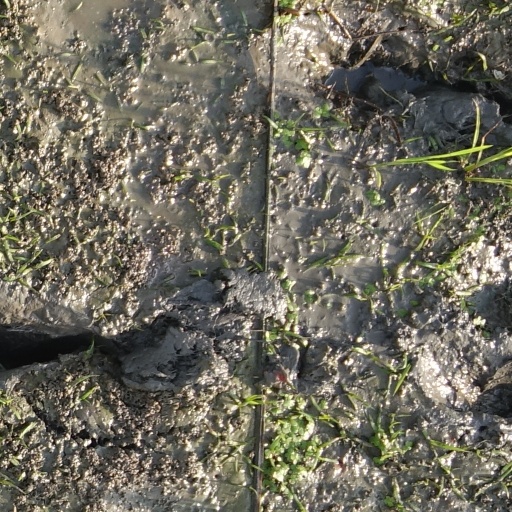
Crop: rice